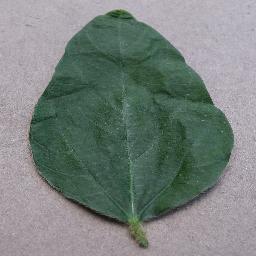
Label: Soybean___healthy